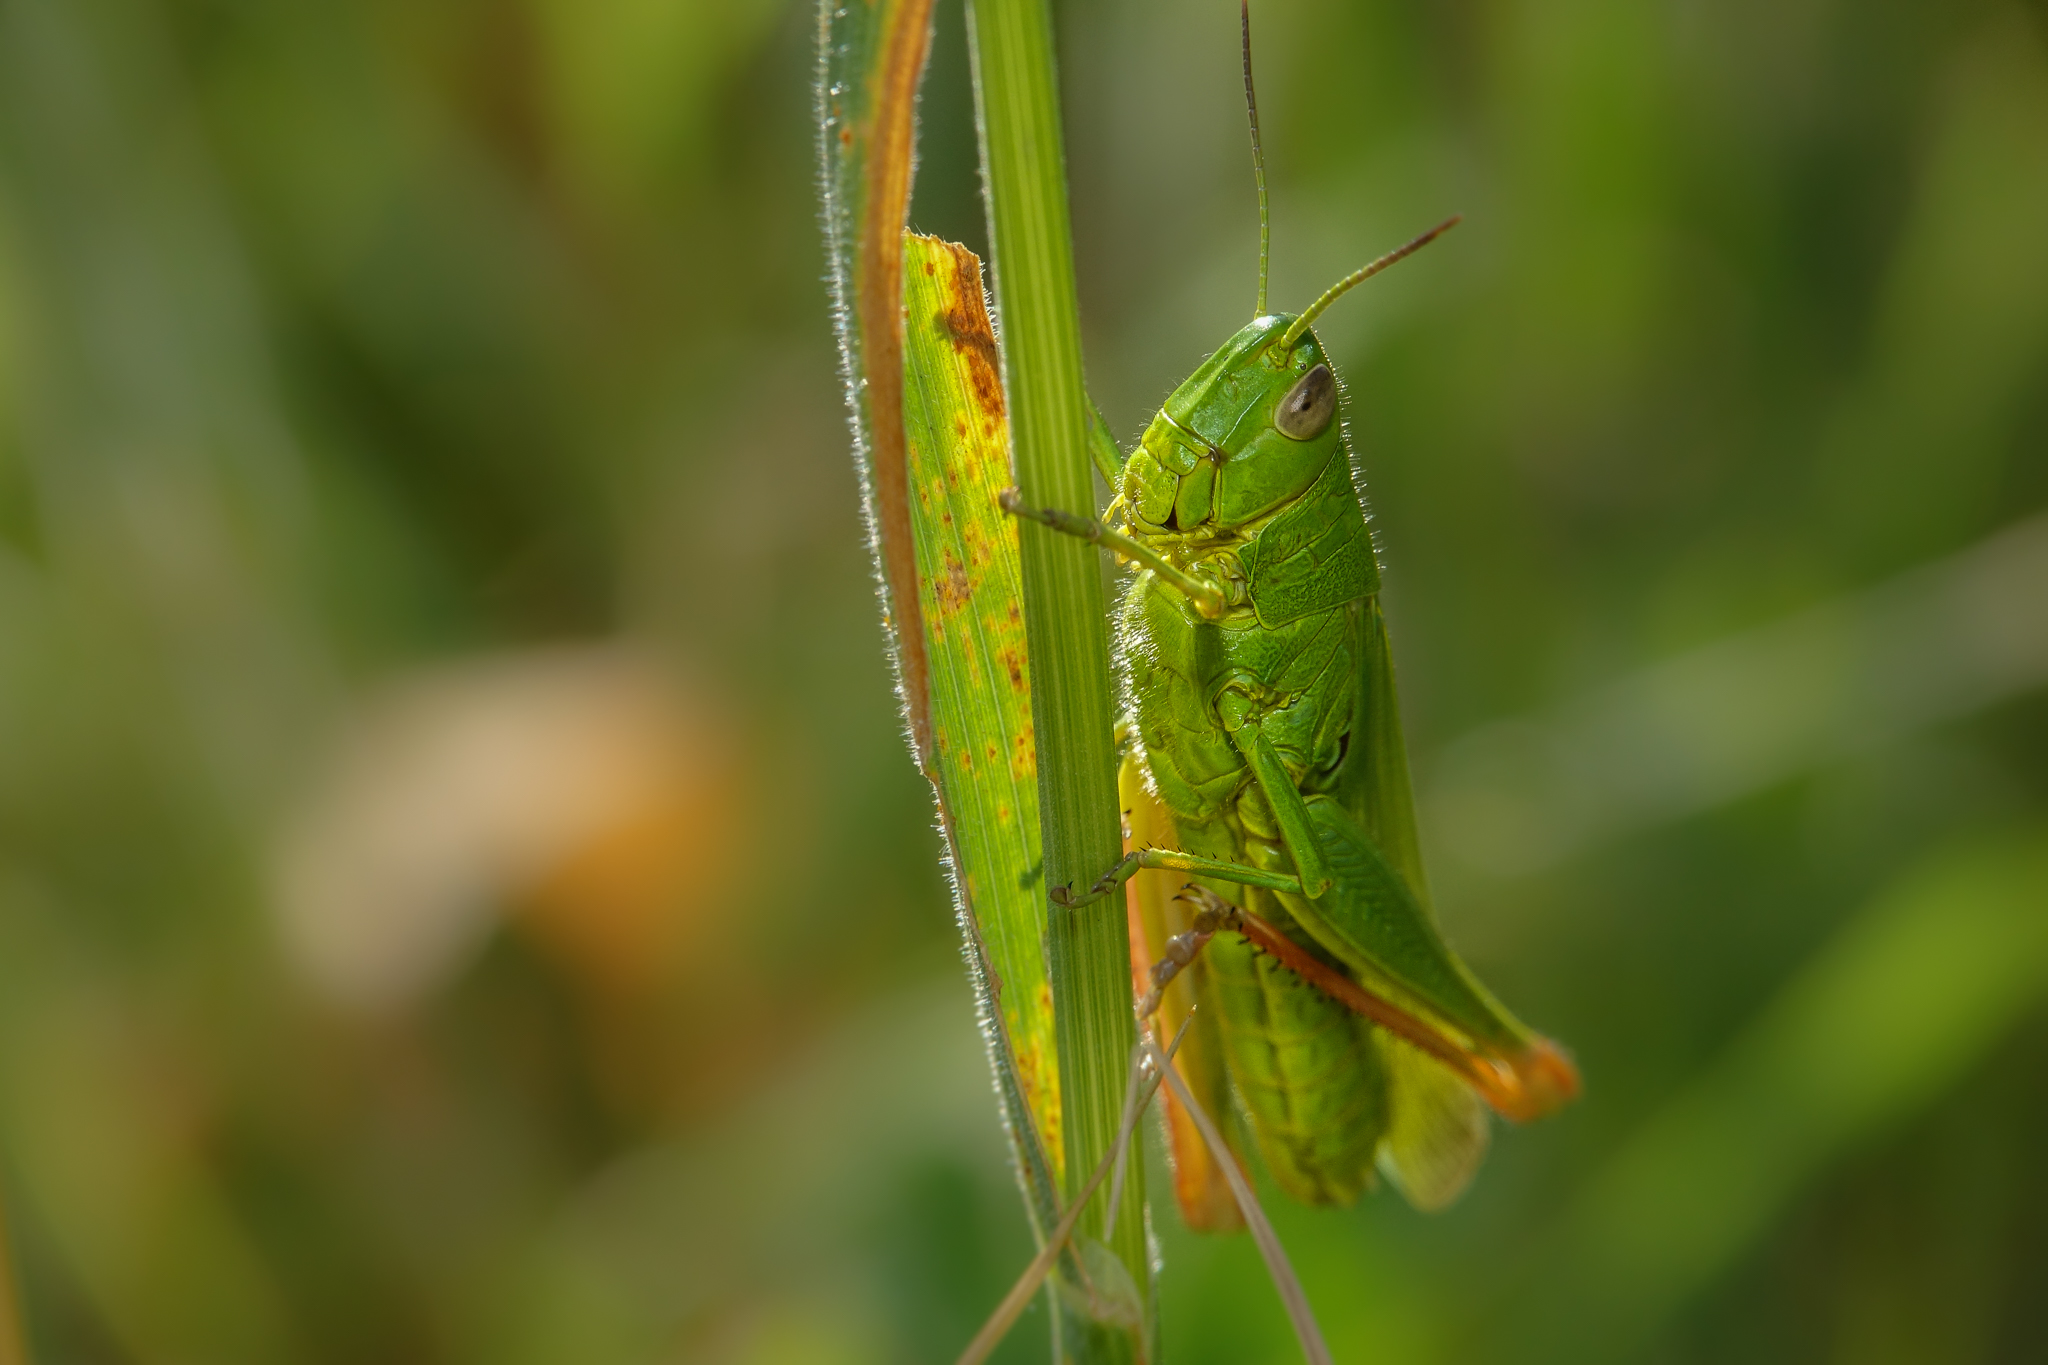
nature, grass, photography, green, insect, macro, fauna, invertebrate, close up, animals, naturaleza, damselfly, grasshopper, grasshoppers, ggl1, gaby1, xovesphoto, sonydscrx10iii, sonyrx10iii, rx10iii, rx10m3, animales, hoyapro1macro, hoyamacro, saltamontes, macro photography, arthropod, grass family, plant stem, dragonflies and damseflies, net winged insects, cricket like insect